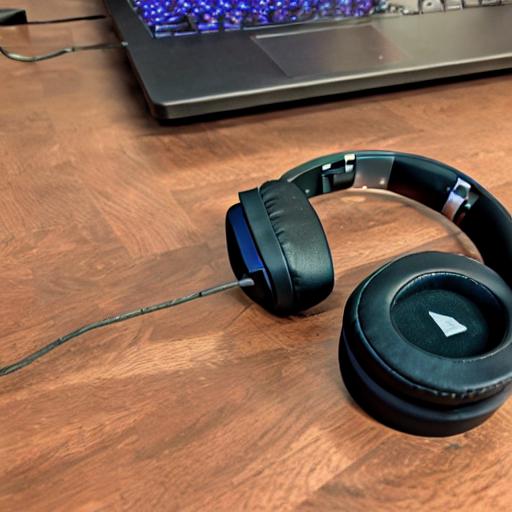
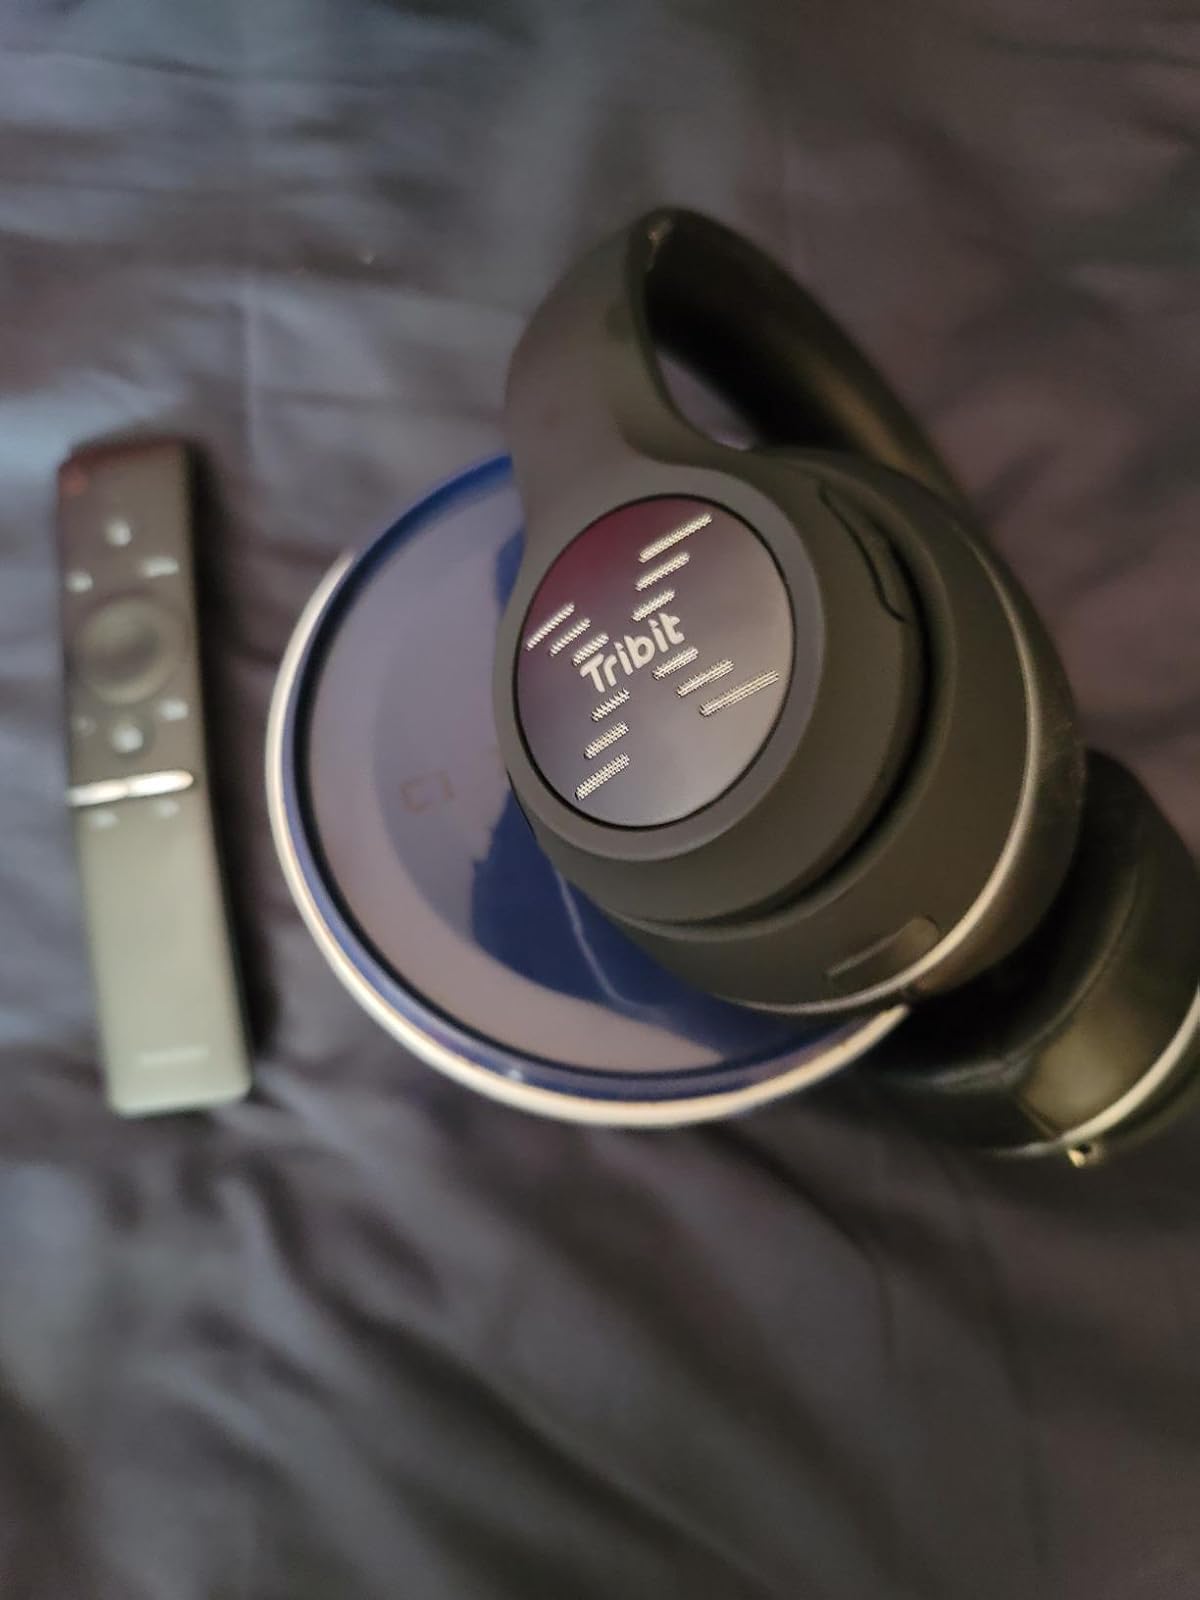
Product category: headphones
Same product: no